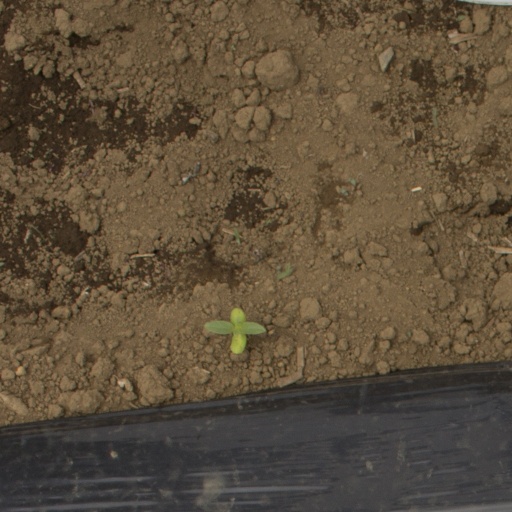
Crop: Jerusalem artichoke